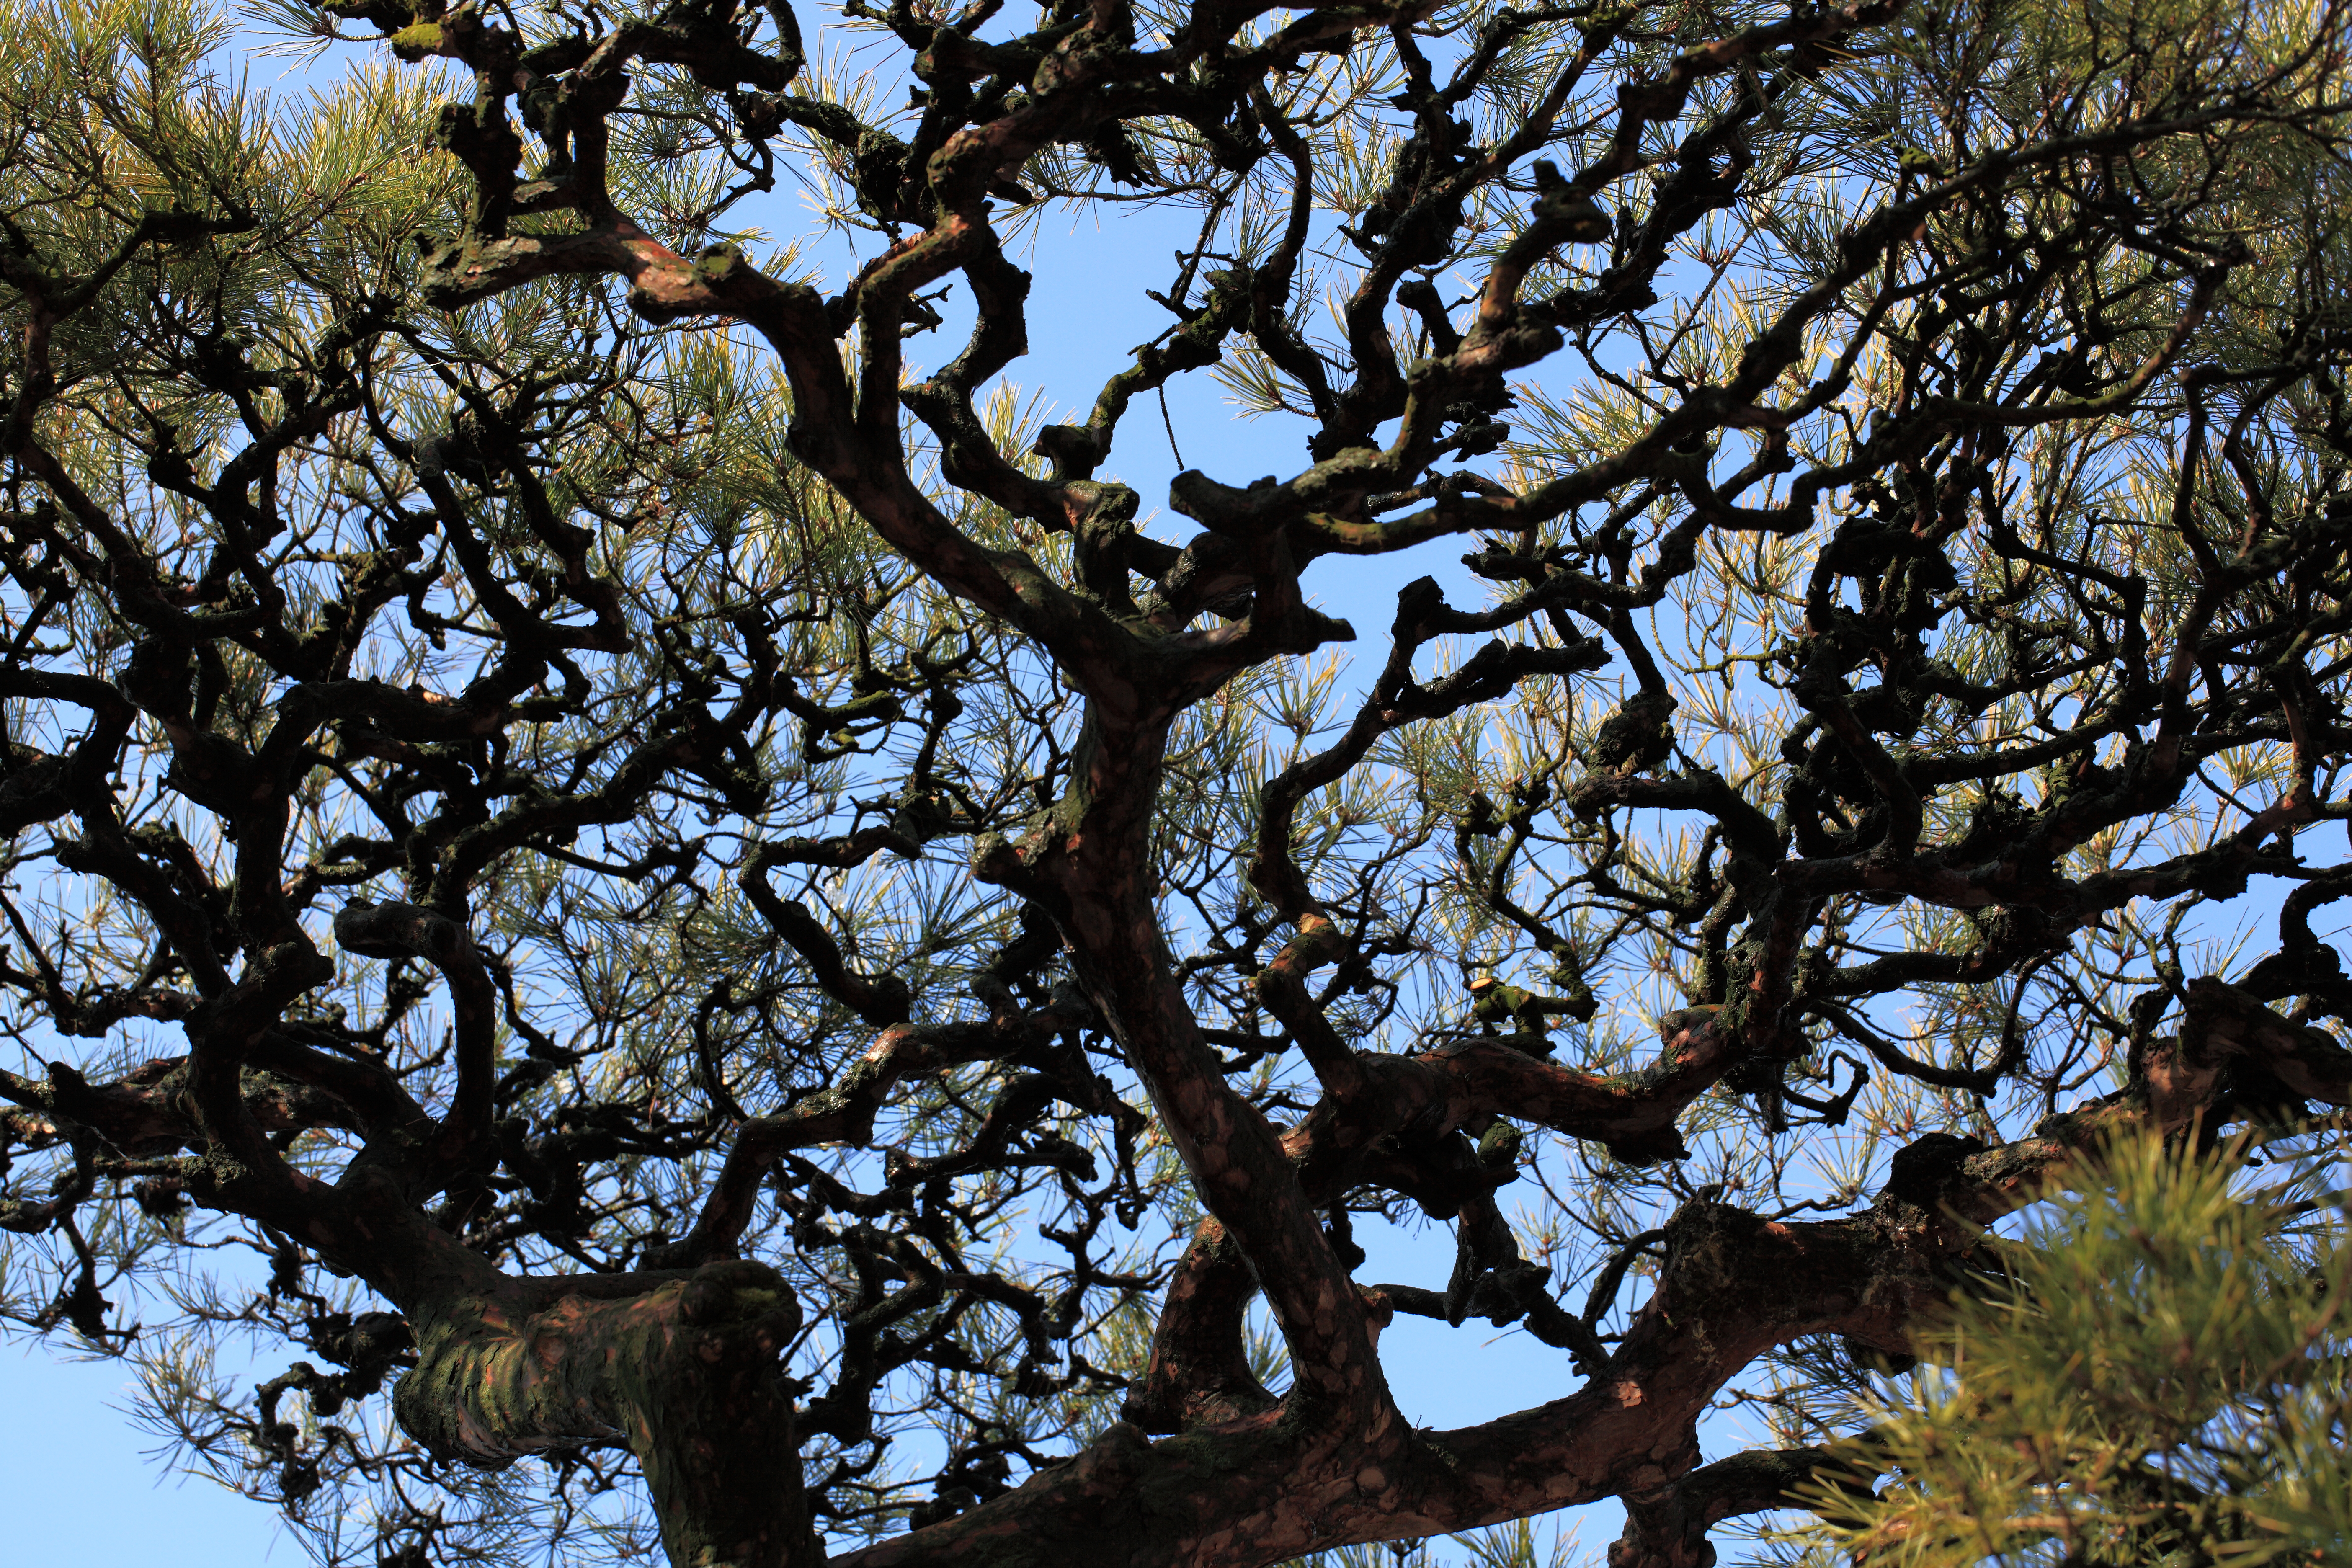
tree, nature, forest, branch, blossom, plant, leaf, flower, trunk, pine, spring, high, autumn, botany, flora, season, 5d, hires, woodland, markii, hi, res, resolution, pinus, kairakuen, ibarakiken, mitoshi, woody plant